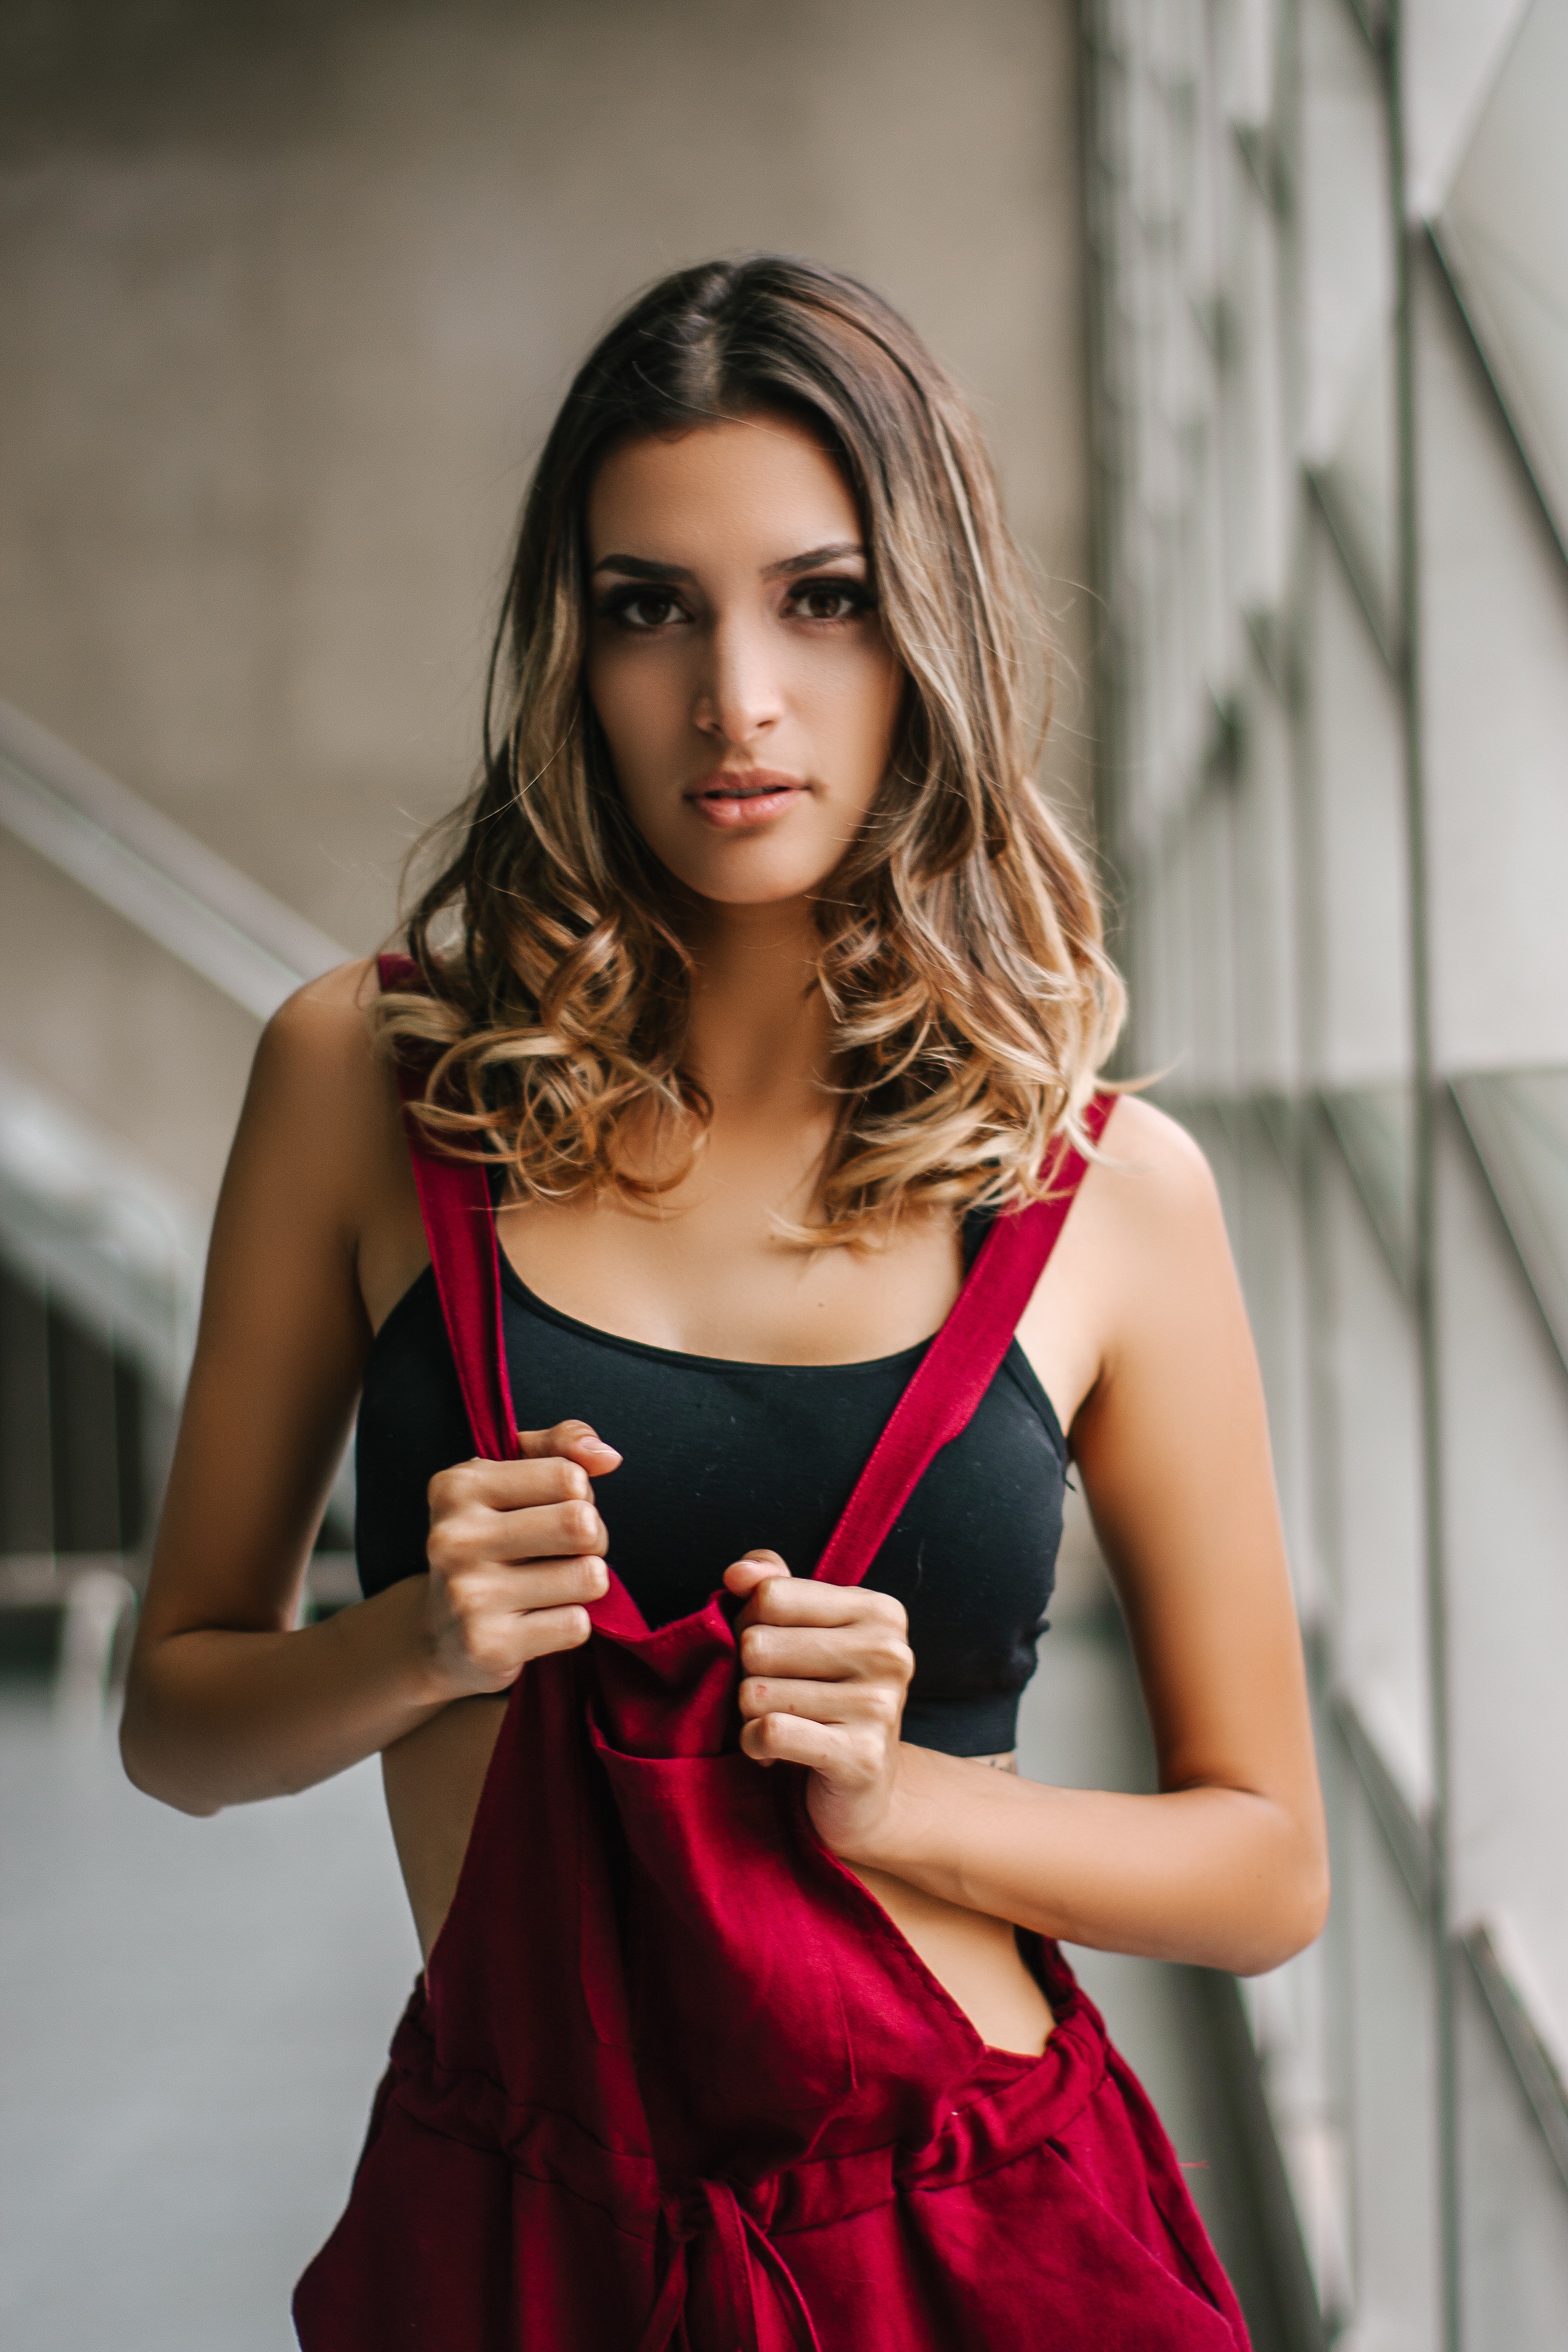
fashion model, clothing, beauty, fashion, photo shoot, model, dress, street fashion, shoulder, blond, photography, lip, long hair, brown hair, cocktail dress, magenta, fashion design, waist, style